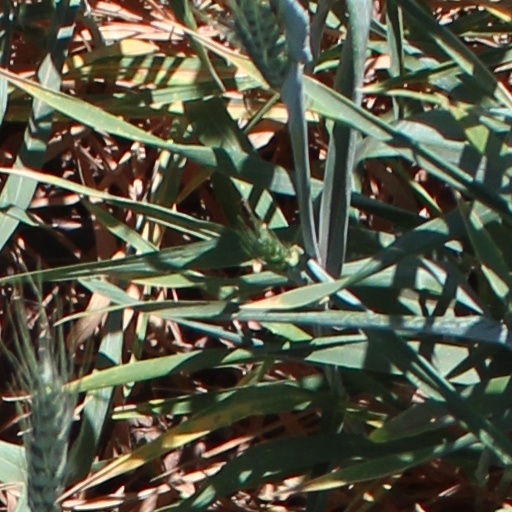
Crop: wheat